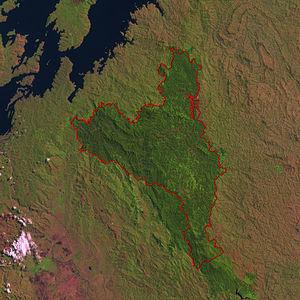
Le Nyungwe ou parc national de Nyungwe est un massif forestier au sud-ouest du Rwanda.